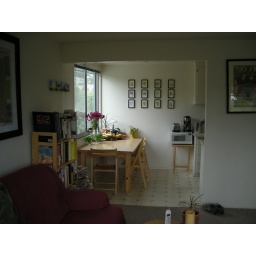
My kitchen table in Berkeley